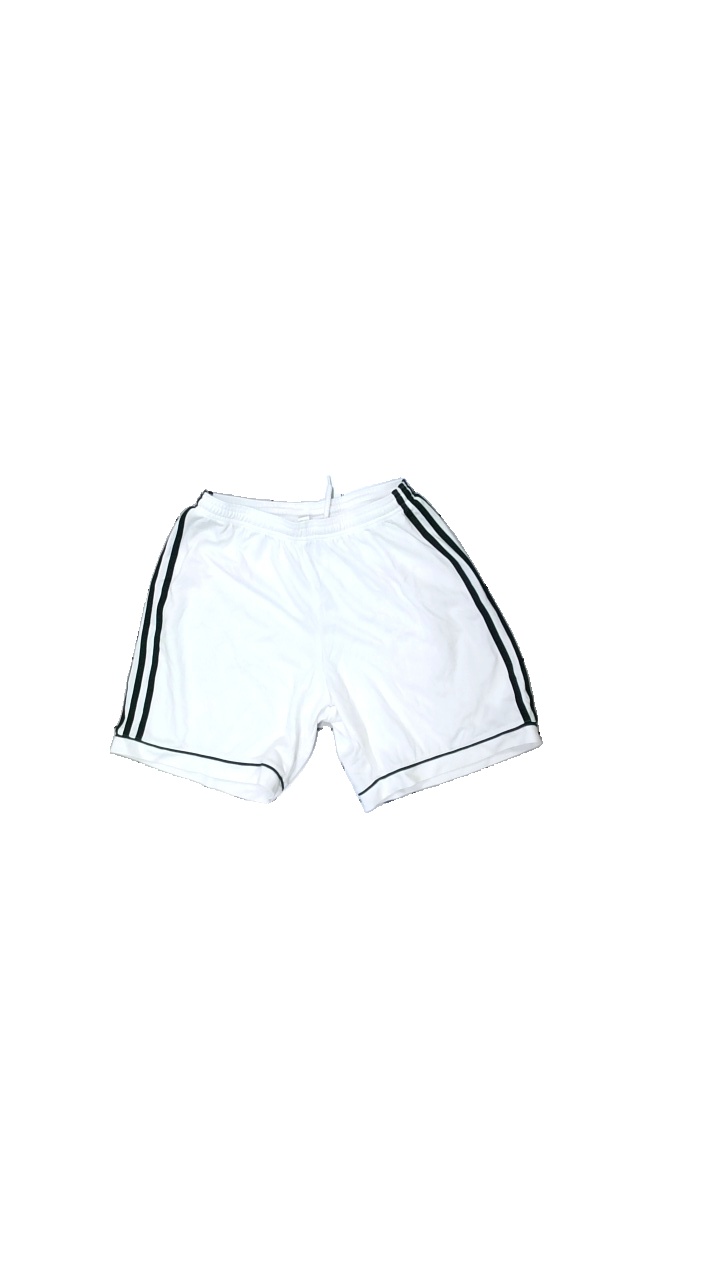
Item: Shorts (Men)
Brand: Adidas
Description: tränings shorts
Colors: White, Black
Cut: Tight
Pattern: Logo print
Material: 100% polyester
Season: All
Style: Sports
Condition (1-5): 4
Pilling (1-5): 5
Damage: smuts fläckar
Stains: Minor
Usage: Export
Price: <50